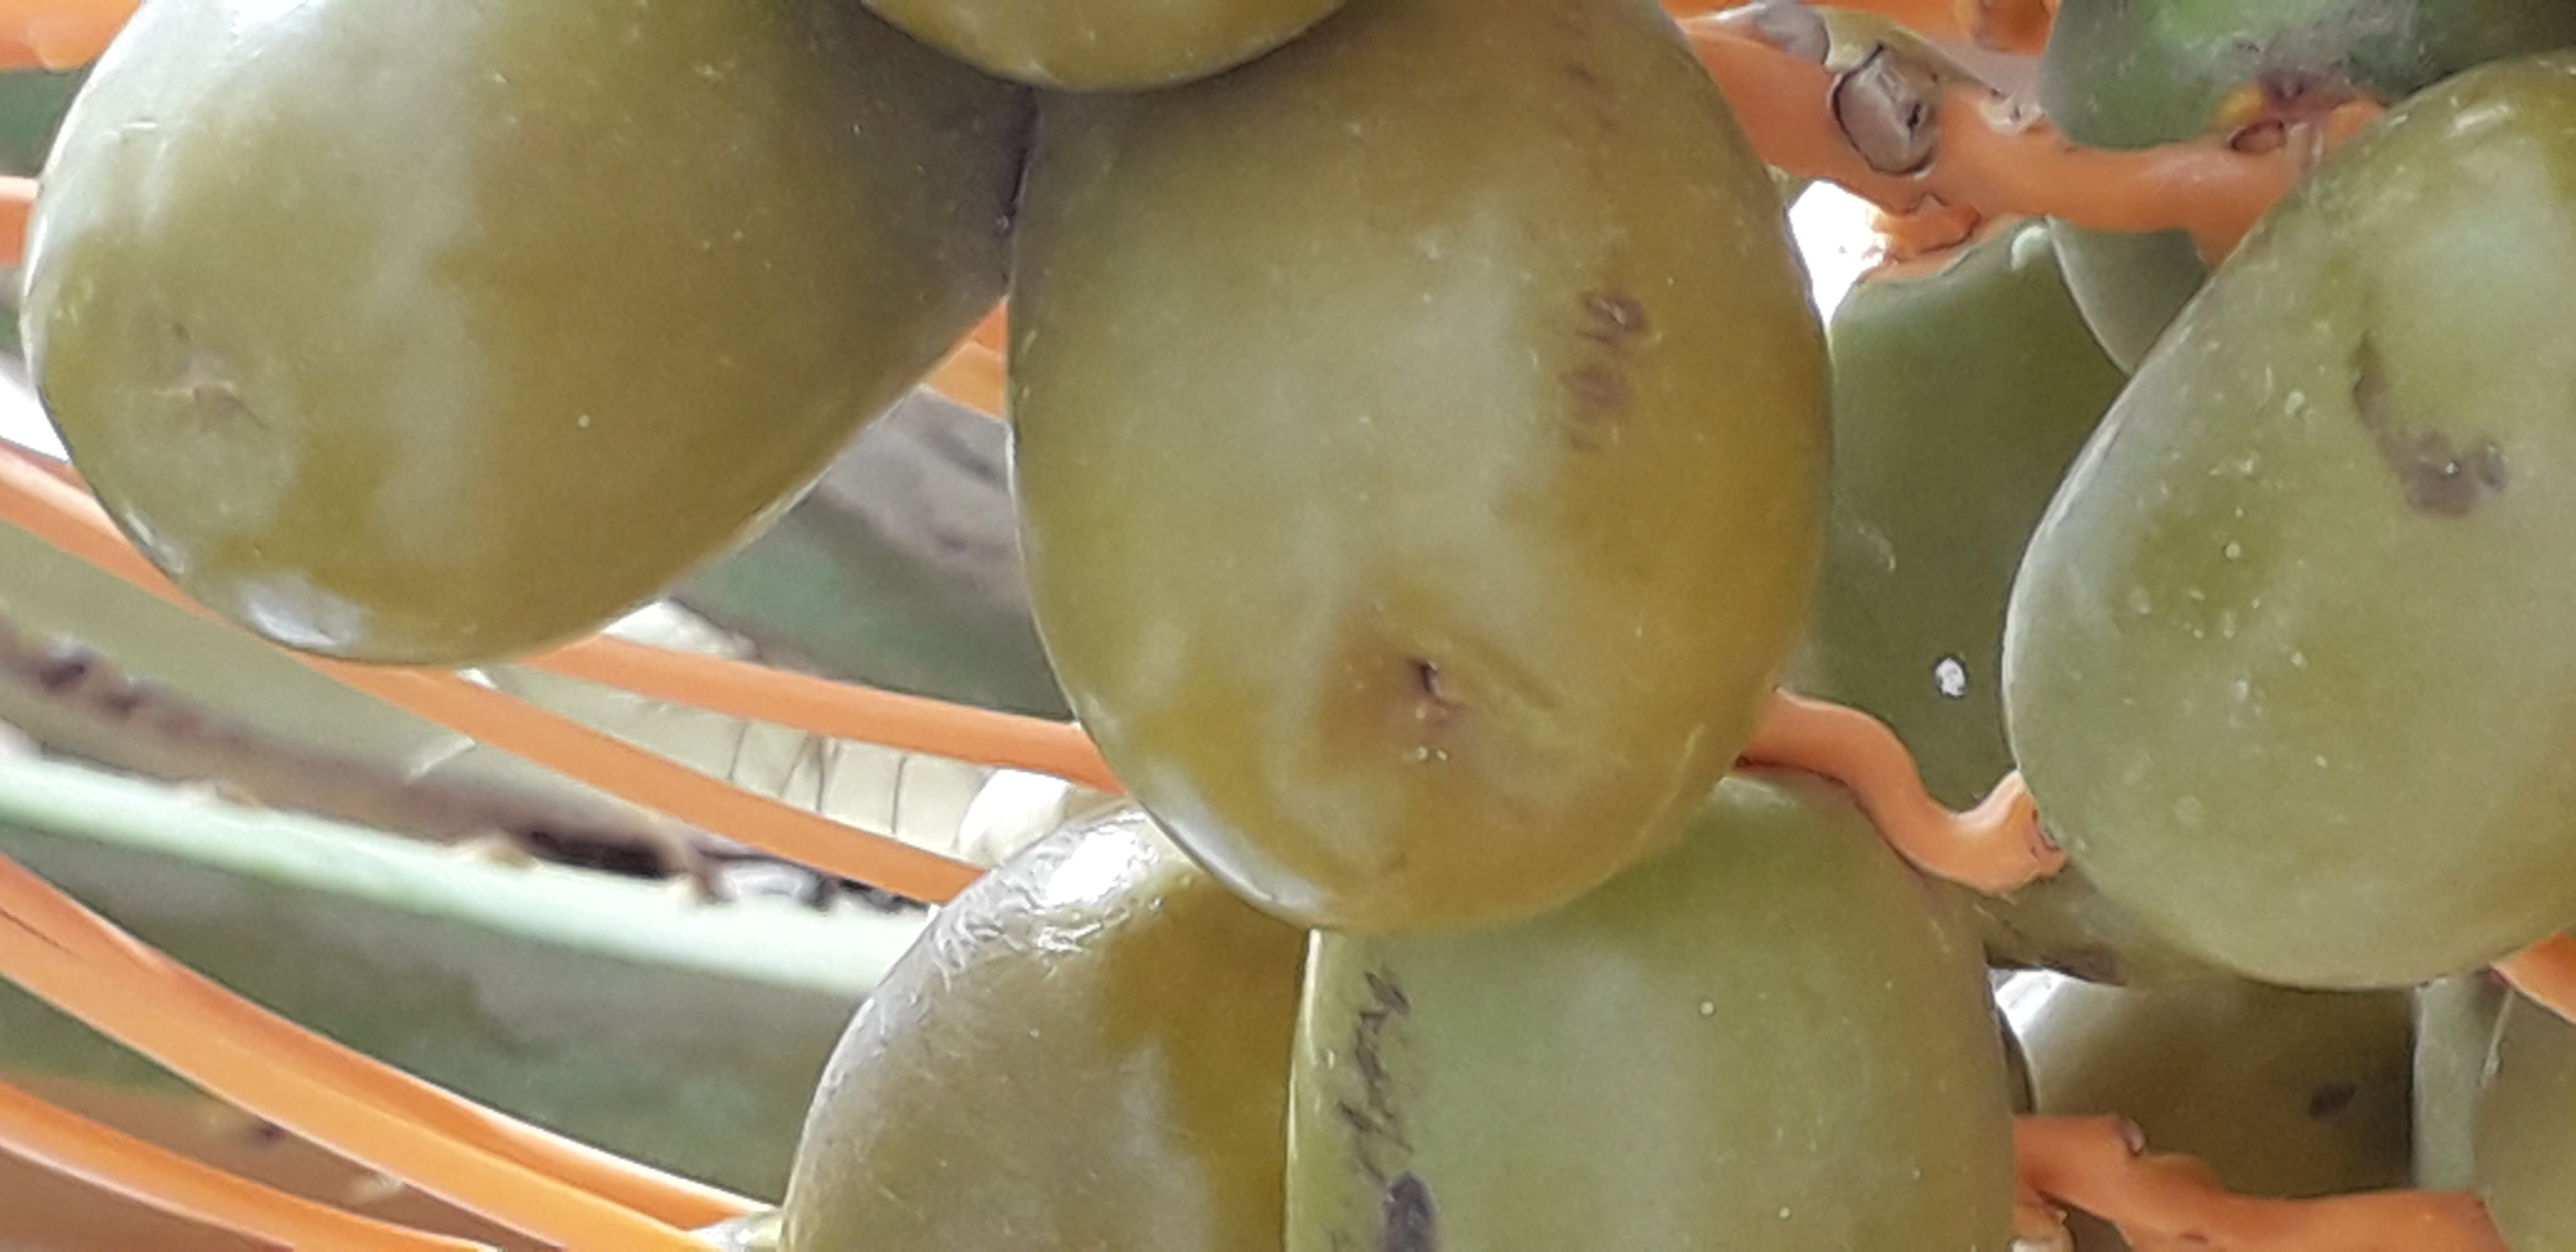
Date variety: Boufagous